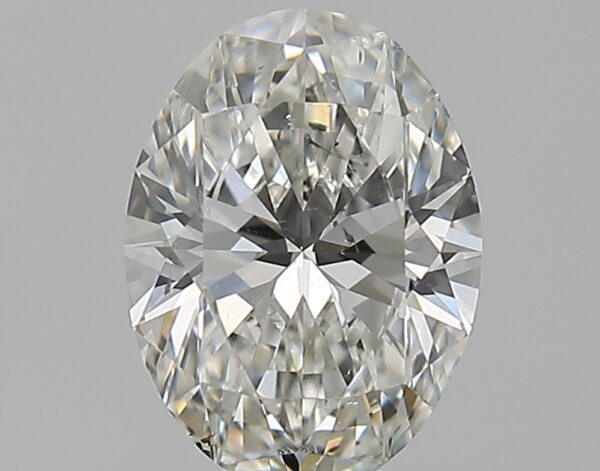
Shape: oval
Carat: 0.7
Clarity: SI1
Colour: F
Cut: EX
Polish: EX
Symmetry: EX
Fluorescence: ST
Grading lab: GIA
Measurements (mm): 6.83 x 5.06 x 3.08